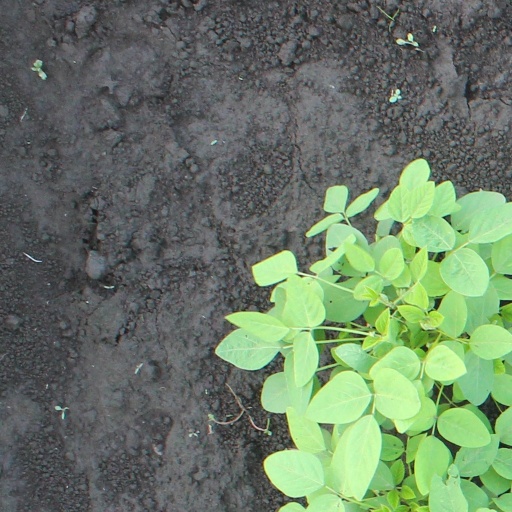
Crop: soybean